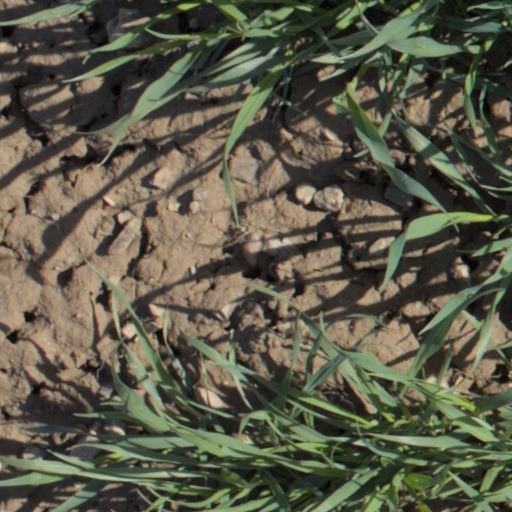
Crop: wheat